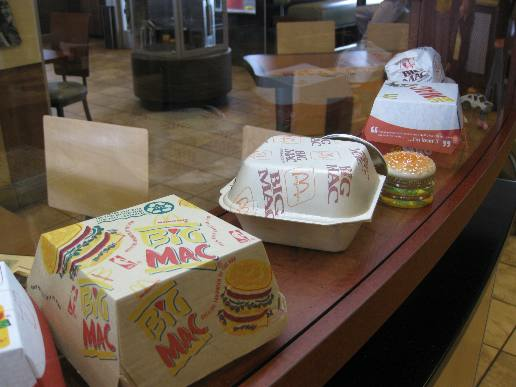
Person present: No